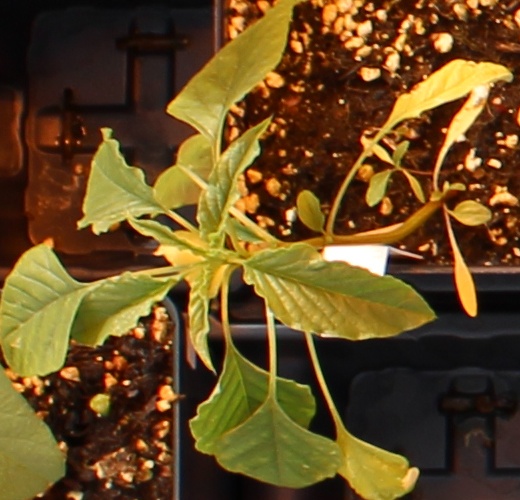
Label: Palmer Amaranth